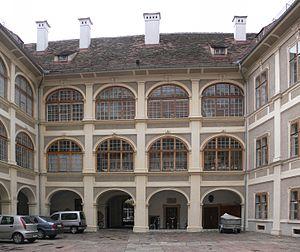
Le musée universel de Joanneum est localisé à Graz, dans le land de Styrie, dans le Sud de l'Autriche. Il s'agit d'un musée pluridisciplinaire possédant un vaste rayonnement culturel au sein de l'Europe ; c'est un complexe muséographique et patrimonial se subdivisant en treize départements répartis sur l'ensemble de la province de Styrie, en Autriche. Le musée styrien possède un statut et une renommée d'ordre international.
Graz ou Gratz est une ville d'Autriche et la capitale de l'État de Styrie. Avec une population de 288 806 habitants, c'est la deuxième ville la plus peuplée d'Autriche.